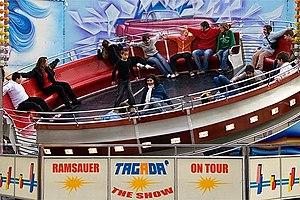
Manège Tagada show de la Basler Herbstmesse de 2005